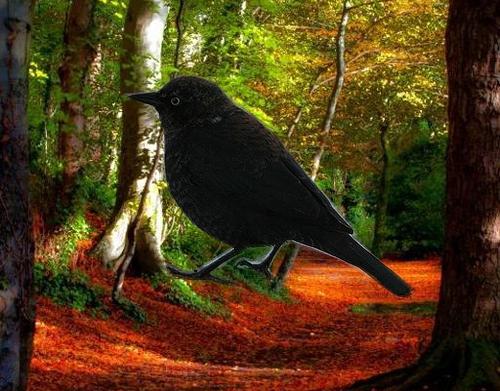
Bird species: Rusty_Blackbird
Bird type: landbird
Background: land